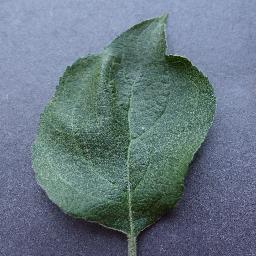
Label: Apple___healthy